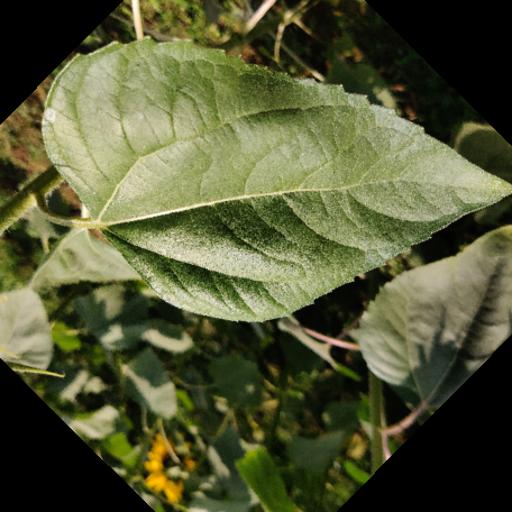
Label: Fresh_leaf